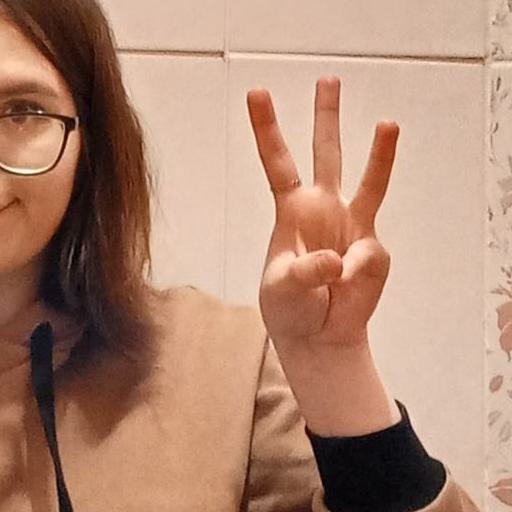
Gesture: three